Anoeta Stadium

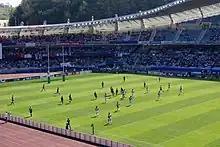
Rugby game at Anoeta

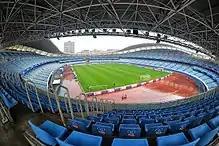
Interior of the stadium in 2013 before reconstruction

In recent years, it has also been used for concerts, and for occasional Heineken Cup rugby union fixtures by nearby Top 14 club Biarritz Olympique (based in France but very near to San Sebastian). Since the 2009–10 Top 14 season, both Biarritz and fellow "Pays Basque" club Aviron Bayonnais took home matches to the Anoeta, which is the closest large stadium to their towns.